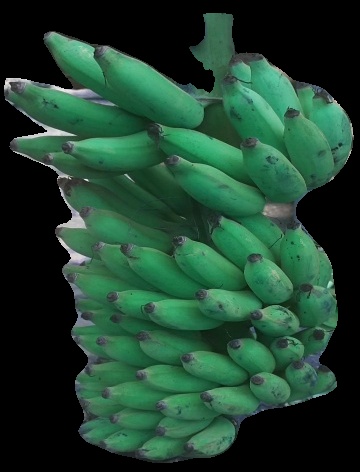
Variety: elakki-bale
Grade: grade2